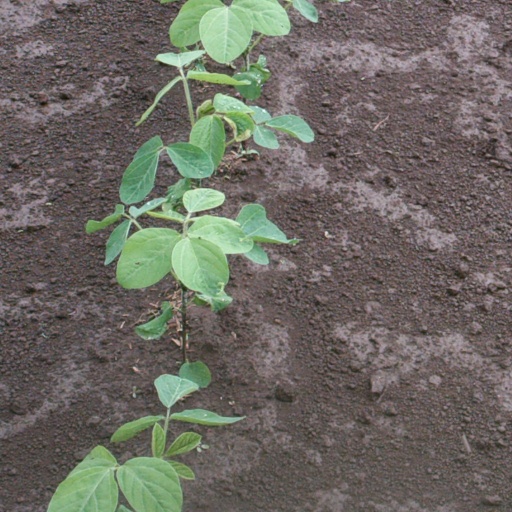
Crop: soybean